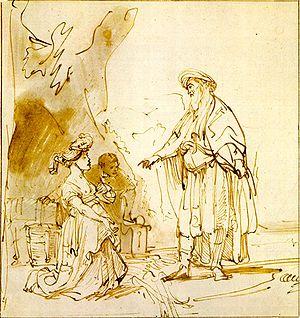
Boaz ou Booz, de l'hébreu בועז « en lui la force », est un personnage du livre de Ruth, qui fait partie de la Bible. Sa retranscription dans la Bible grecque des Septante est Βοόζ, ce qui explique qu'il a longtemps été retranscrit "Booz" en français. D'après le livre de Ruth et le premier livre des Chroniques, il est un fils de Salmôn ; dans l'Évangile selon Matthieu, il est ajouté que sa mère est Rahab.